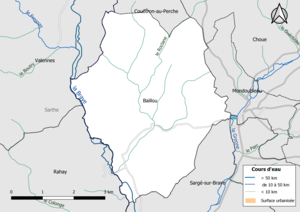
Carte du réseau hydrographique de la commune de fr:Baillou (France).
Baillou est une commune française rurale située dans le département de Loir-et-Cher, en région Centre-Val de Loire.